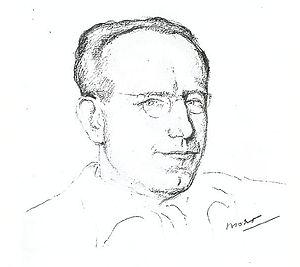
Joseph Breitbach, né le 20 septembre 1903 à Ehrenbreitstein et mort le 9 mai 1980 à Munich, est un écrivain franco-allemand, qui fait dès son arrivée en France en 1930 la promotion de relations culturelles et politiques entre la France et l'Allemagne.